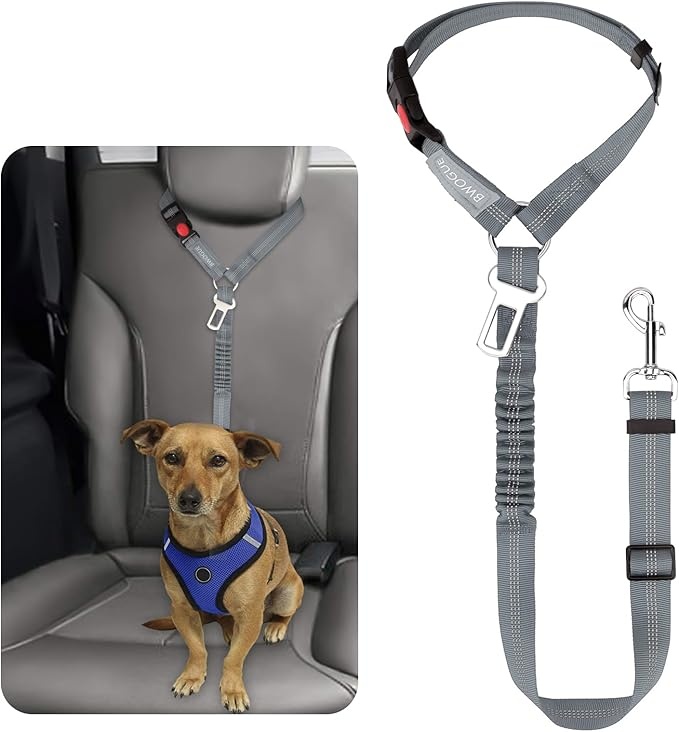
BWOGUE Pet Dog Cat Seat Belt Reflective Car Dog Headrest Restraint Leash Elastic Buffer Bungee Adjustable Tangle-Free Safety Leads Vehicle Seatbelt Harness for Small, Medium and Large Dogs (1 Pack)
About This Higher Security : The elastic buffer bungee with a reflective stitching design can prevent your dog from getting hurt when they are in an vehicle or in low-light environments. The headrest restraint can also protect your dog when they are pulled hard outside and help you locate them quickly to know thier status. The pet car seat belt allows your dog feel more comfortable and give you more peace of mind Adjustable Length: Dogs come in different sizes and weights. Our car harness restraint tether can be adjusted between 18.9-27.5 inches and can be stretched to 31.5 inches for the maximum length. The circle is adjustable from 17.7 inches to 25.6 inches. It's very convenient to fasten the dog leash with a lockable quick release buckle switch on your car headrest, also can make sure it will not loosen when your dog pulling on the strap to keep your pet in a safety state Double Usage: Our durable leash not only can be used as a dog car safety belt to help you drive without distractions, but also can be converted to a traditional hand-held leash when you take your dog for a walk after they get off the car. In addition, the dog car leash is easy to have the pets secured to a tree or other strong post to keep them safe when you need. It can help you control your dogs better, which is perfect for dog owners who like to take them outside Twist-free: Our upgraded dog car seatbelt tether with 360° rotating metal buckles can protect your dogs from getting tangled with the strap, either when they sit, stand, lie down in a car or walk, run, and play outside. The dog car seatbelt harness can ensure the safety of your two dogs and allow them to move around more freely. It can also make both you and your dogs feel better Durable&Practical: Made of durable nylon fabric to ensure safety, features the solid zinc alloy swivel snap,elastic bungee and high-quality buckles, The reflective stitching design makes it great for night time use. The elastic bungee helps dog prevent jerking with sudden movement. the pet car seat belt ensures the safest traveling for your pet, and provides a most relaxing driving experience for you Overview Size : L Color : Grey Pattern : Elastic(With Buckle) Brand : BWOGUE Material : Nylon
Brand: BWOGUEPetHome
Category: Animals & Pet Supplies > Pet Supplies > Pet Leash Extensions